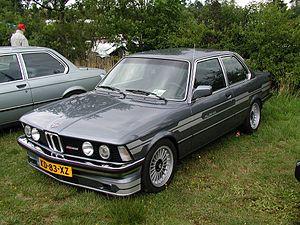
Alpina Burkard Bovensiepen GmbH & Co. KG est un constructeur automobile allemand spécialisé dans les segments haut de gamme et sportif dont les modèles, produits en petite série, sont basés sur ceux de BMW.